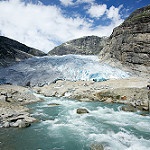
Scene: Outdoor